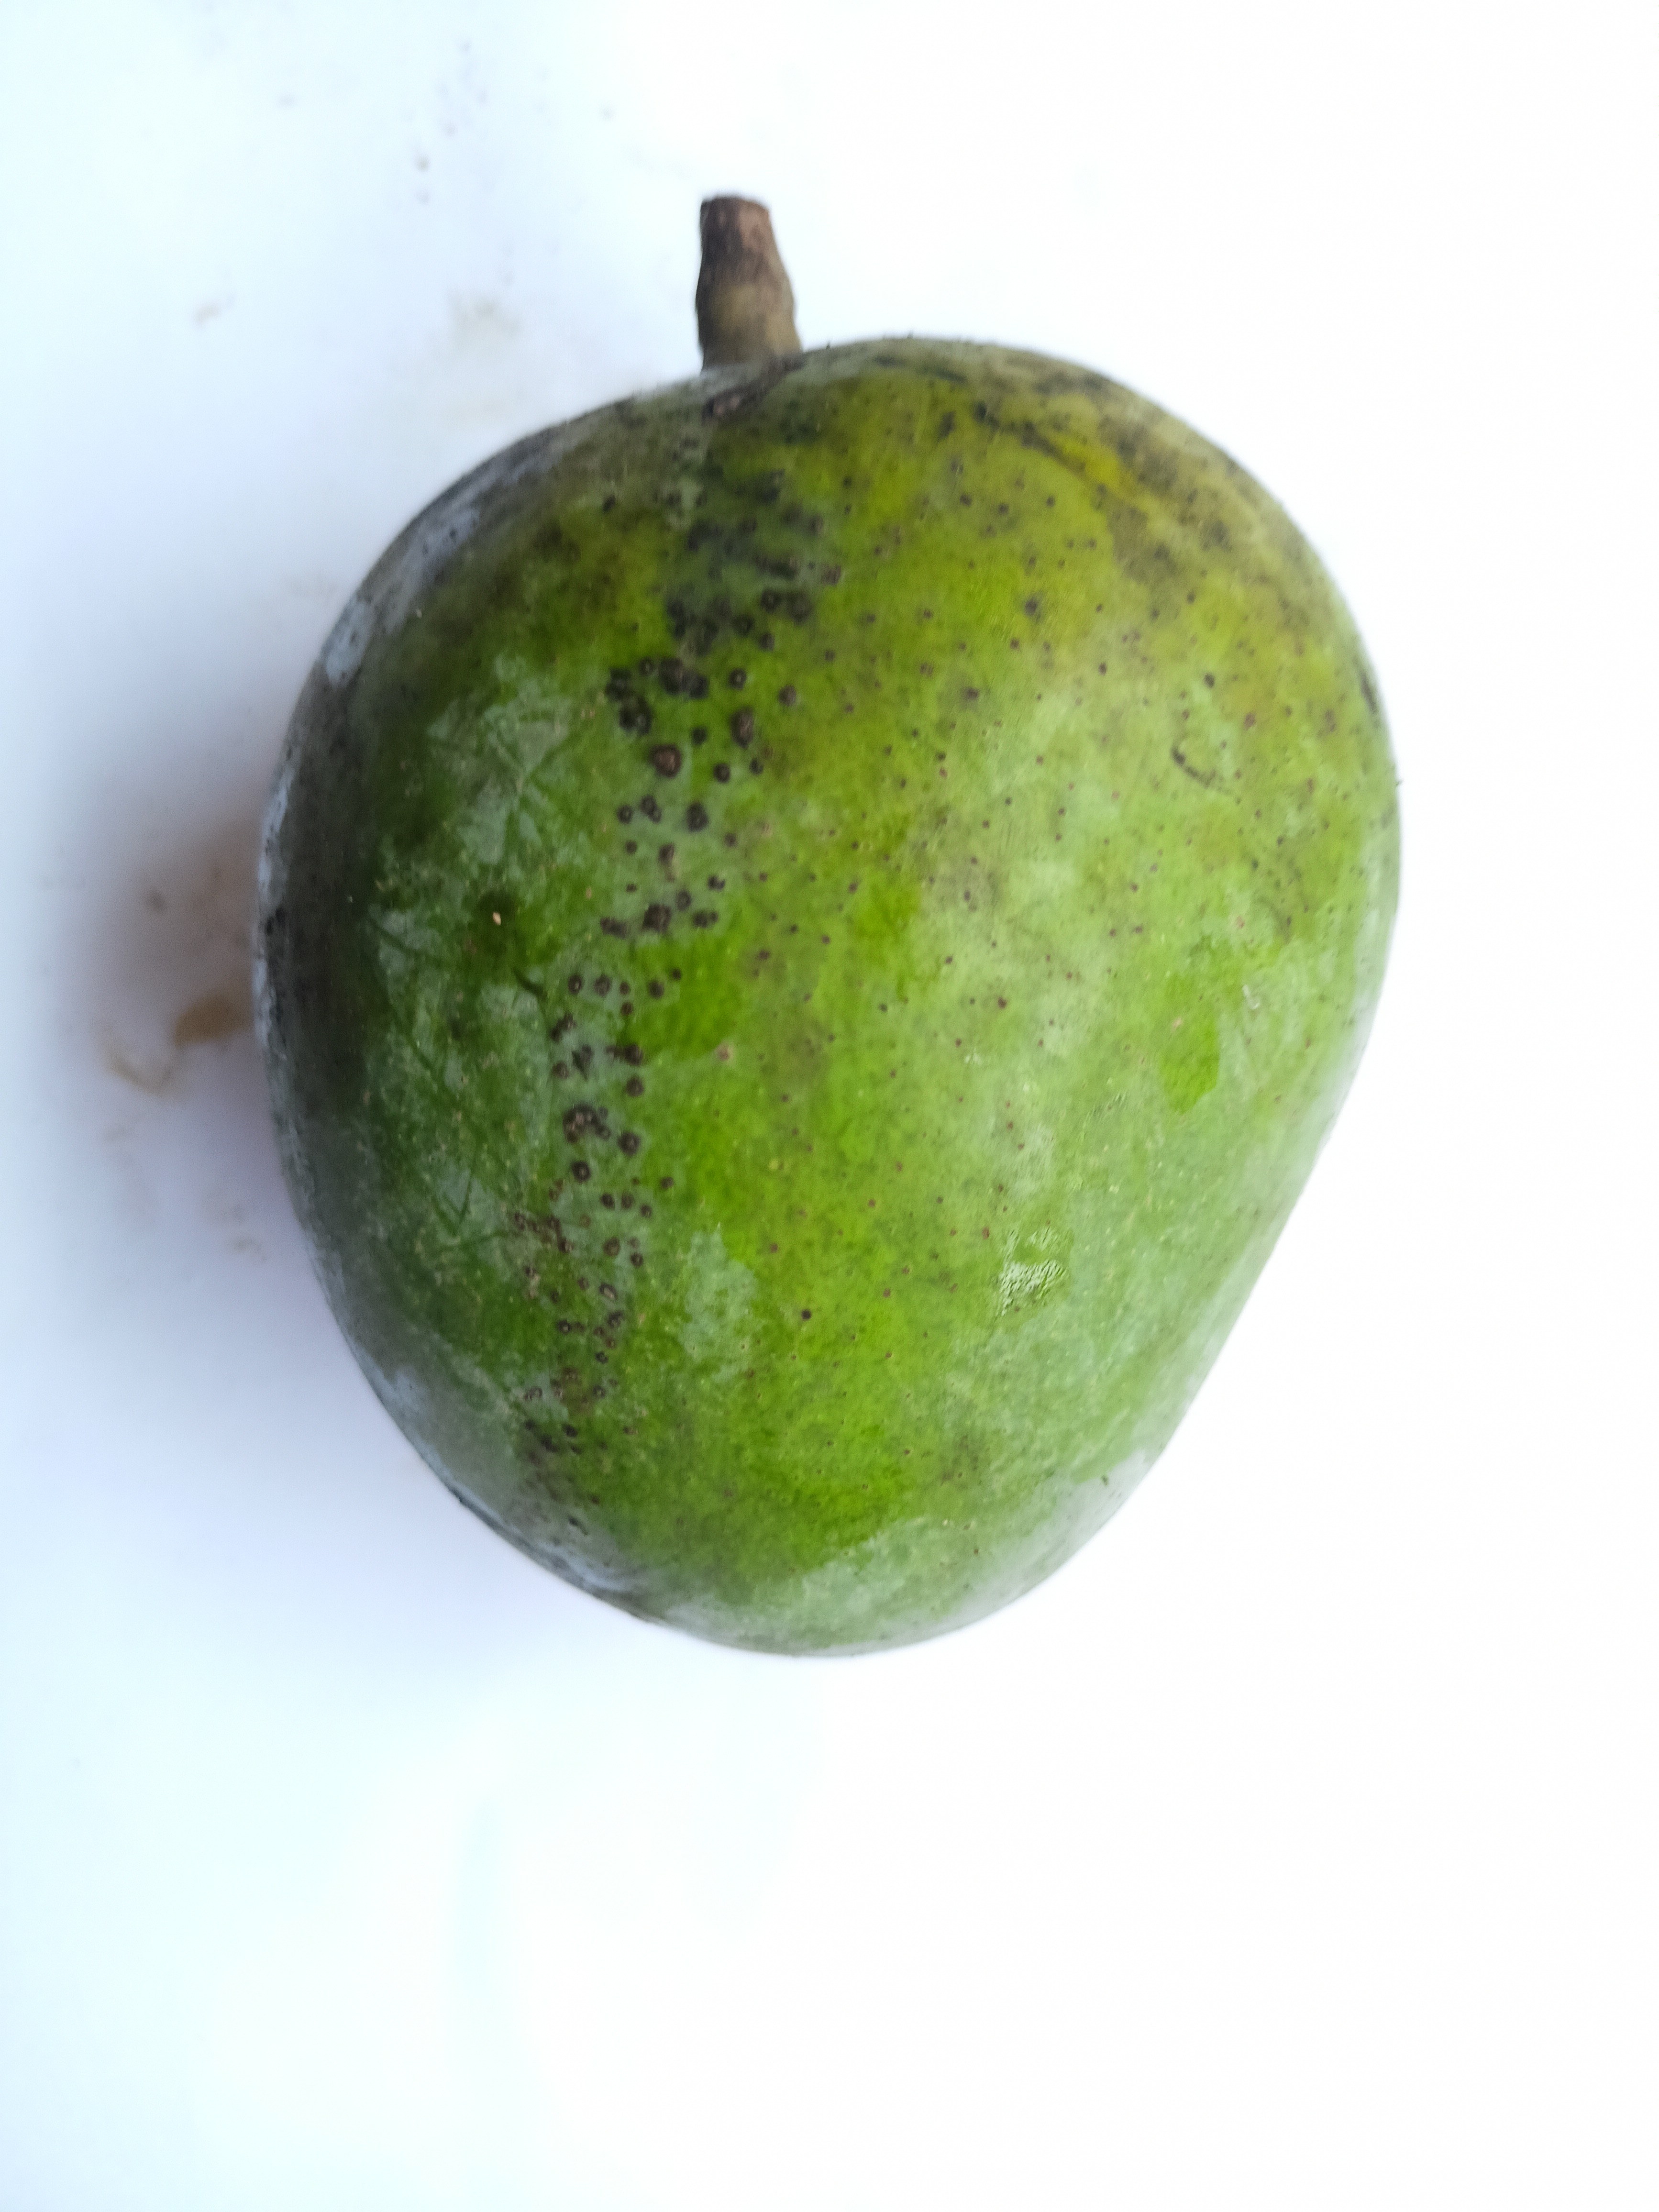
Mango variety: Khrishapat